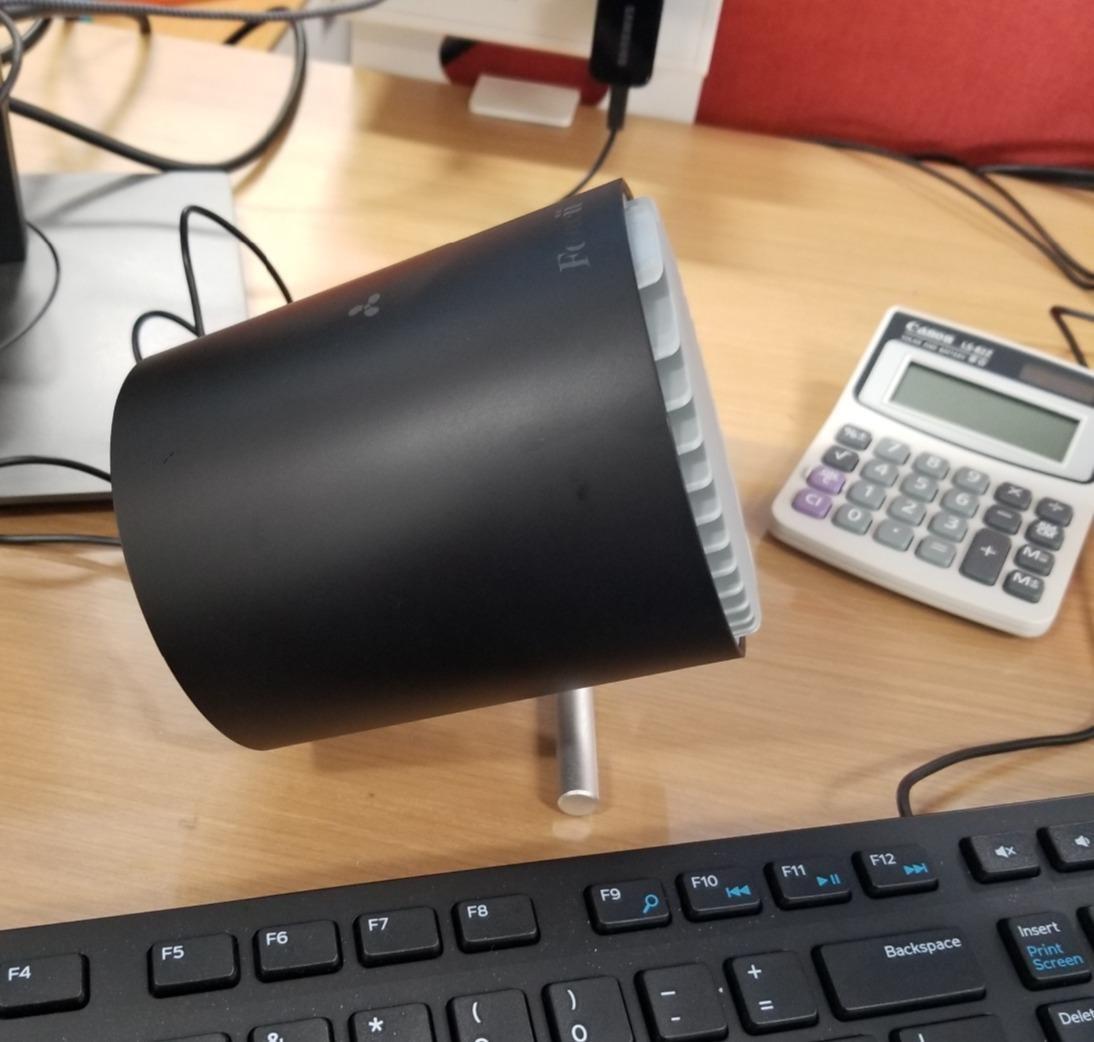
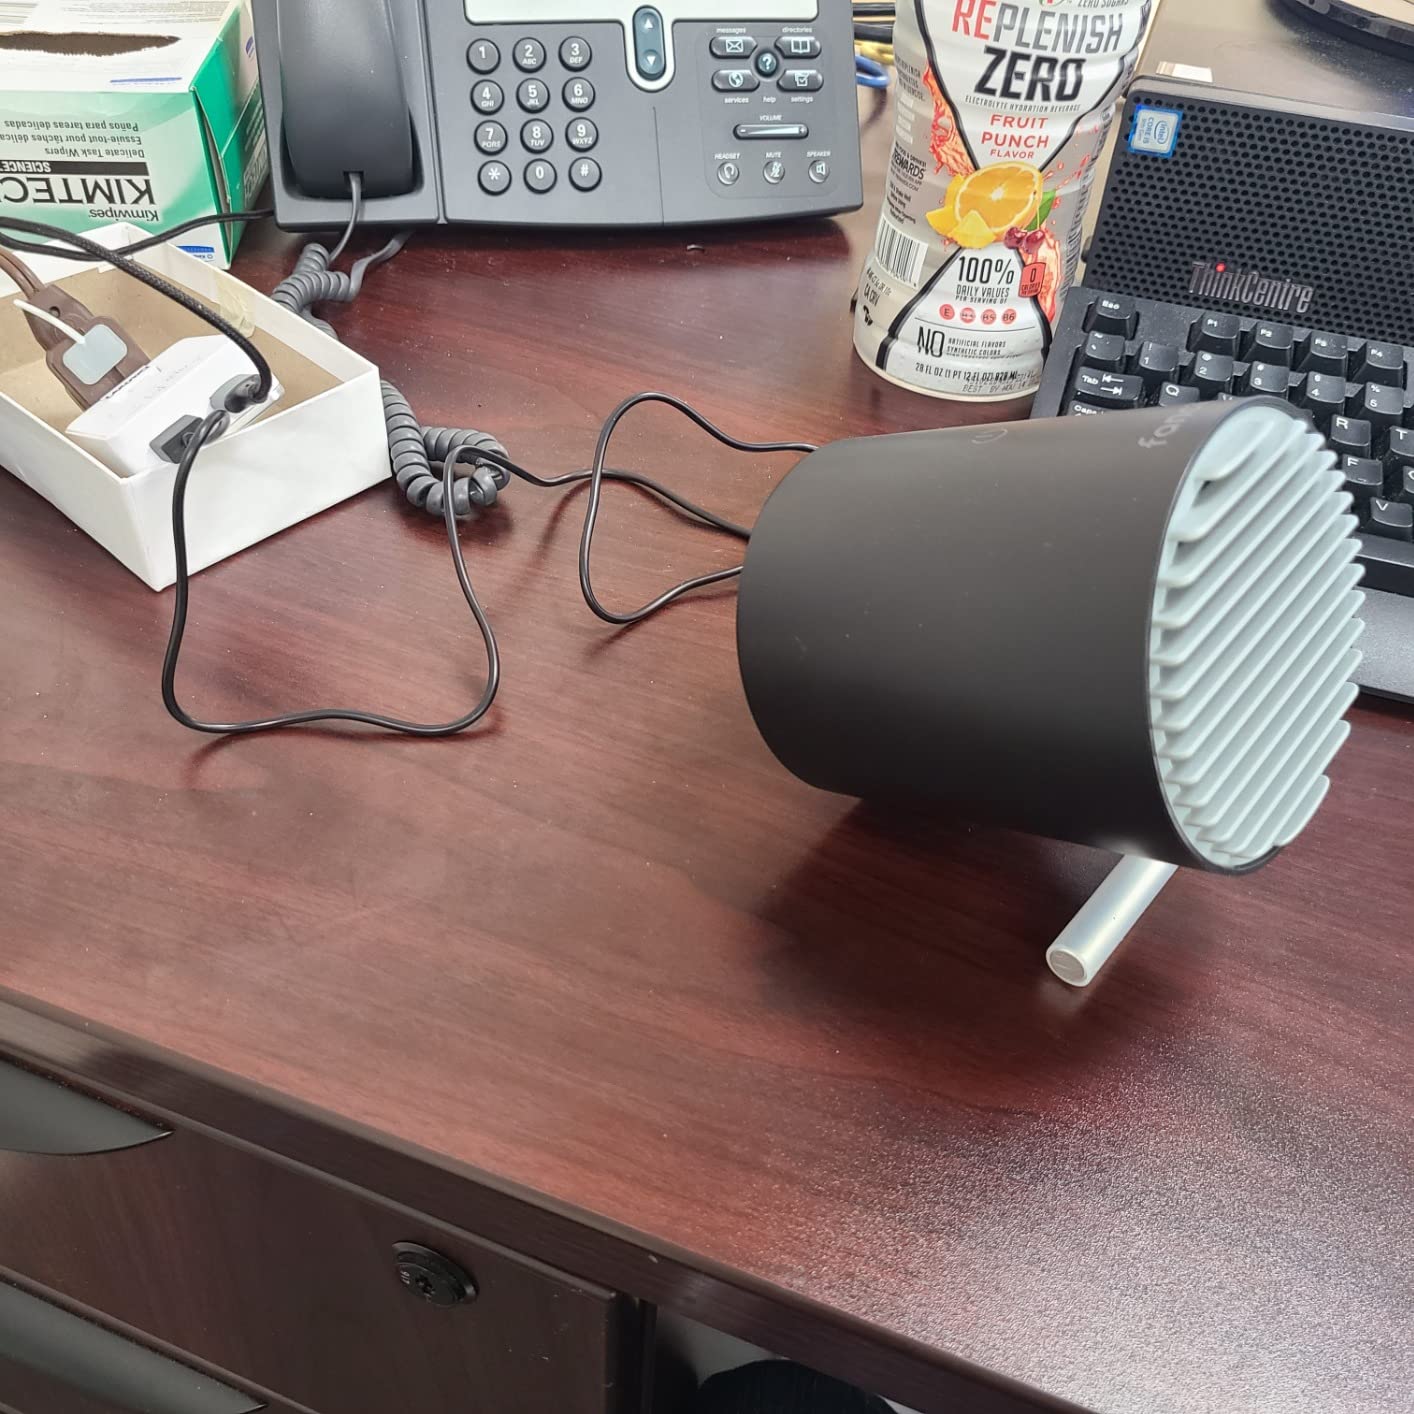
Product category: fan
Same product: yes